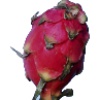
Label: Pitahaya Red 1